Plutonium(IV) oxide

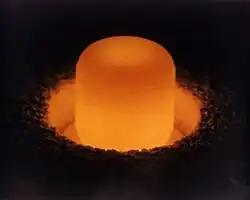
A pellet of dioxide of plutonium-238 displays incandescence after prolonged time of thermal isolation under asbestos.

PuO, along with UO, is used in MOX fuels for nuclear reactors. Plutonium-238 dioxide is used as fuel for several deep-space spacecraft such as the Cassini, Voyager, Galileo and New Horizons probes as well as in the Curiosity and Perseverance rovers on Mars. The isotope decays by emitting α-particles, which then generate heat (see radioisotope thermoelectric generator). There have been concerns that an accidental re-entry into Earth's atmosphere from orbit might lead to the break-up and/or burn-up of a spacecraft, resulting in the dispersal of the plutonium, either over a large tract of the planetary surface or within the upper atmosphere. However, although at least two spacecraft carrying PuO RTGs have reentered the Earth's atmosphere and burned up (Nimbus B-1 in May 1968 and the Apollo 13 Lunar Module in April 1970), the RTGs from both spacecraft survived reentry and impact intact, and no environmental contamination was noted in either instance; in fact, the Nimbus RTG was recovered intact from the Pacific Ocean seafloor and launched aboard Nimbus 3 one year later. In any case, RTGs since the mid-1960s have been designed to remain intact in the event of reentry and impact, following the 1964 launch failure of Transit 5-BN-3 (the early-generation plutonium RTG on board disintegrated upon reentry and dispersed radioactive material into the atmosphere north of Madagascar, prompting a redesign of all U.S. RTGs then in use or under development).